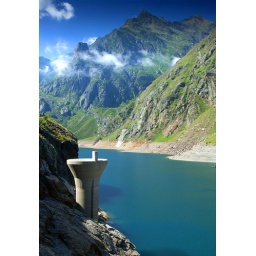
Standing on the dam at Soulcem Reservoir in the Pyrenees near Auzat. The tower is a water overflow pipe